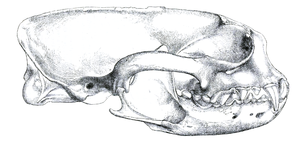
La Loutre géante, Loutre géante du Brésil ou Loutre géante sud-américaine est un mammifère carnivore d'Amérique du Sud. C'est le plus grand représentant de la famille des Mustelidae, et l'unique représentant du genre Pteronura. Contrairement aux autres mustélidés, la Loutre géante vit en groupes familiaux comprenant trois à huit membres. Le groupe familial est centré autour du couple reproducteur et est très soudé. Bien que généralement paisible, c'est une espèce territoriale et on peut parfois observer des agressions entre groupes. La Loutre géante est un animal diurne, actif uniquement pendant la journée. C'est l'espèce de loutre la plus bruyante et elle utilise des cris bien distincts pour signaler un danger, montrer son agressivité ou rassurer. La Loutre géante peut se rencontrer dans toute la partie centrale et septentrionale d'Amérique du Sud. Elle est particulièrement bien présente le long de l'Amazone et dans le Pantanal.